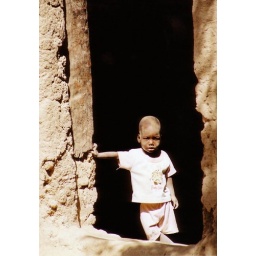
boy in door